Turlough, County Mayo

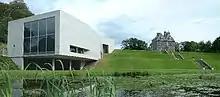
Country Life Museum

Turlough's facilities include a pub ('The Turlough Inn'), a shop, a hair salon, and a lifestyle and garden centre with a restaurant a short distance away. Turlough is also home to a branch of the National Museum of Ireland, the 'Museum of Country Life'.